Irere (collection)

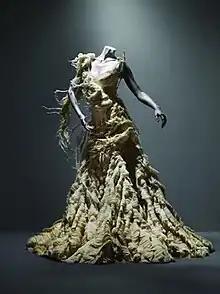
A long dress on a mannequin

Irere (Spring/Summer 2003) was the twenty-first collection by British fashion designer Alexander McQueen for his eponymous fashion house. "Irere" was inspired by imagery from the Age of Discovery and from the people and animals of the Amazon rainforest. Its title is claimed to mean 'transformation' in an unspecified Indigenous Amazonian language. The collection comprised three distinct concepts presented as a narrative sequence: shipwrecked pirates, menacing conquistadors, and tropical birds. McQueen described the collection as an effort to present a more mature point of view and surprise viewers with bold colours.